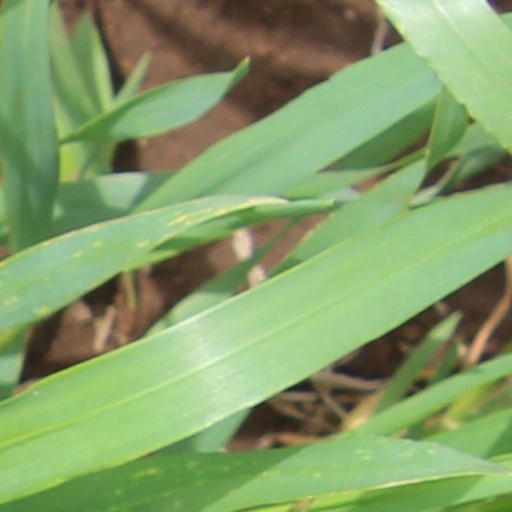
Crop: wheat